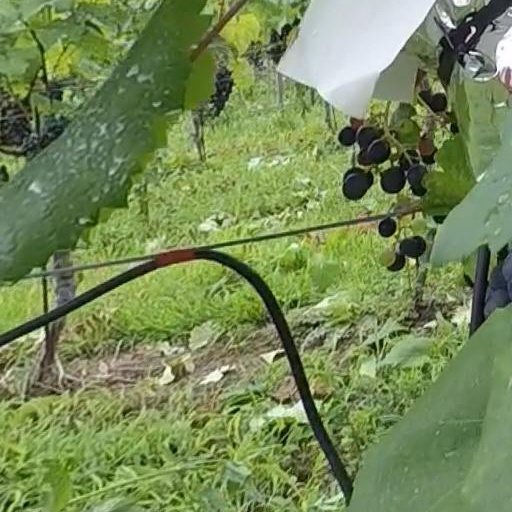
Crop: grape